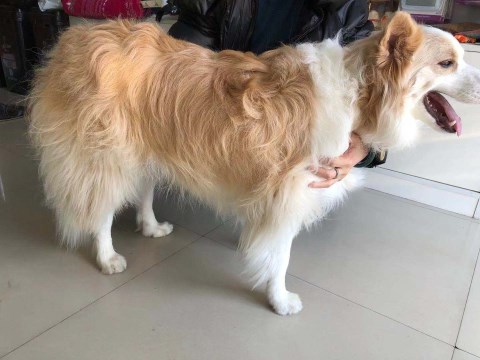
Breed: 2594-n000109-Border_collie